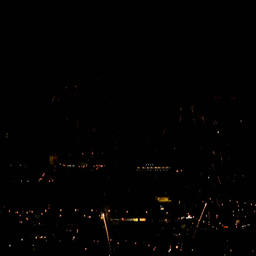
fireworks flashing in the evening sky